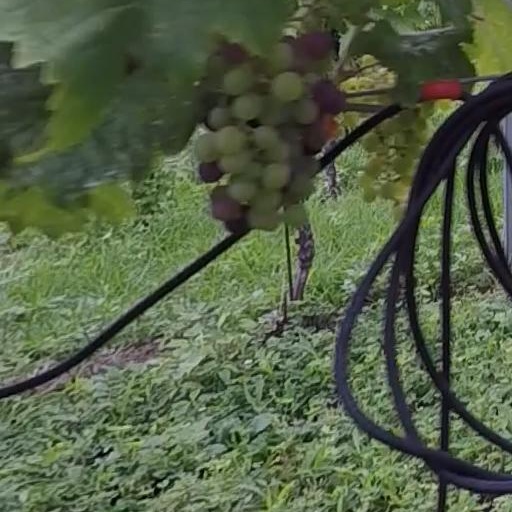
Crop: grape